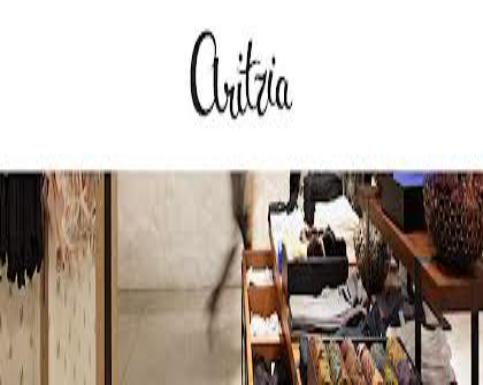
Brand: Aritzia
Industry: Clothes